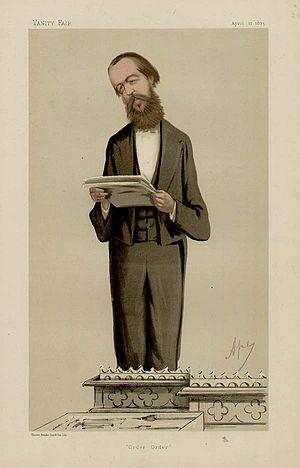
Henry Cecil Raikes PC est un homme politique du Parti conservateur britannique. Il est président des voies et moyens entre 1874 et 1880 et sert comme maître de poste entre 1886 et 1891.